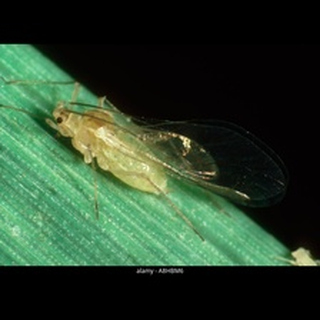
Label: wheat_aphid